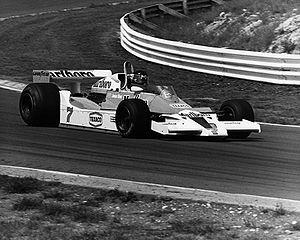
Résultats du Grand Prix de Grande-Bretagne de Formule 1 1978 qui a eu lieu sur le circuit de Brands Hatch le 16 juillet 1978.